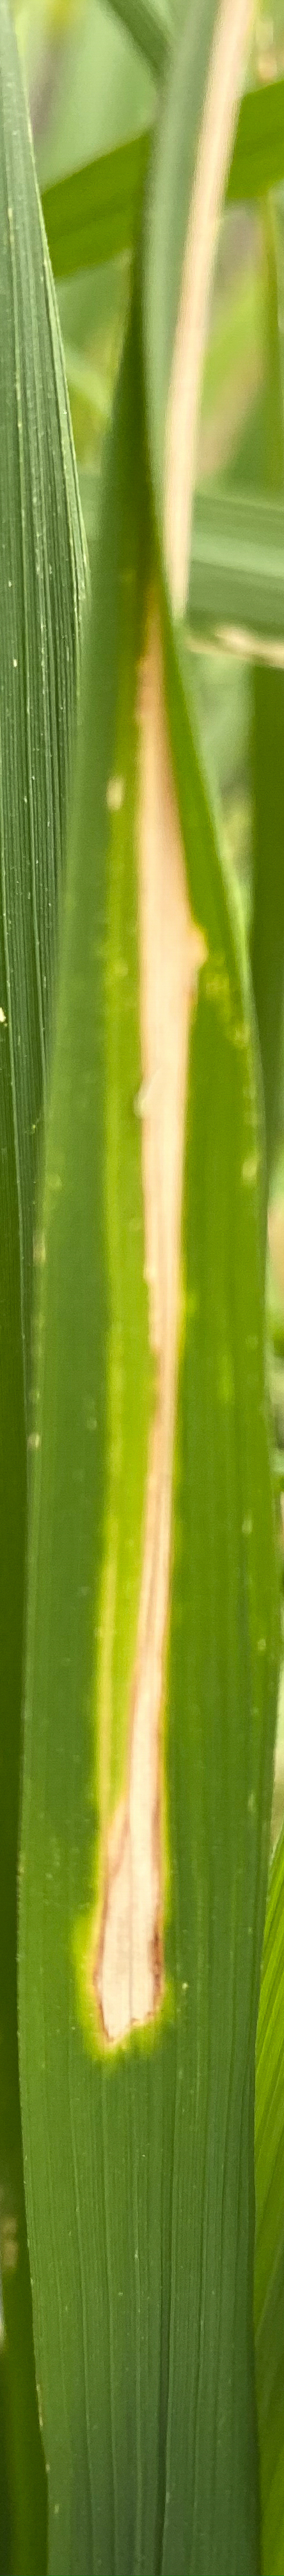
Nhãn: K